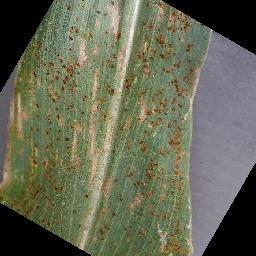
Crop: corn
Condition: (maize)_cercospora_spot_gray_spot